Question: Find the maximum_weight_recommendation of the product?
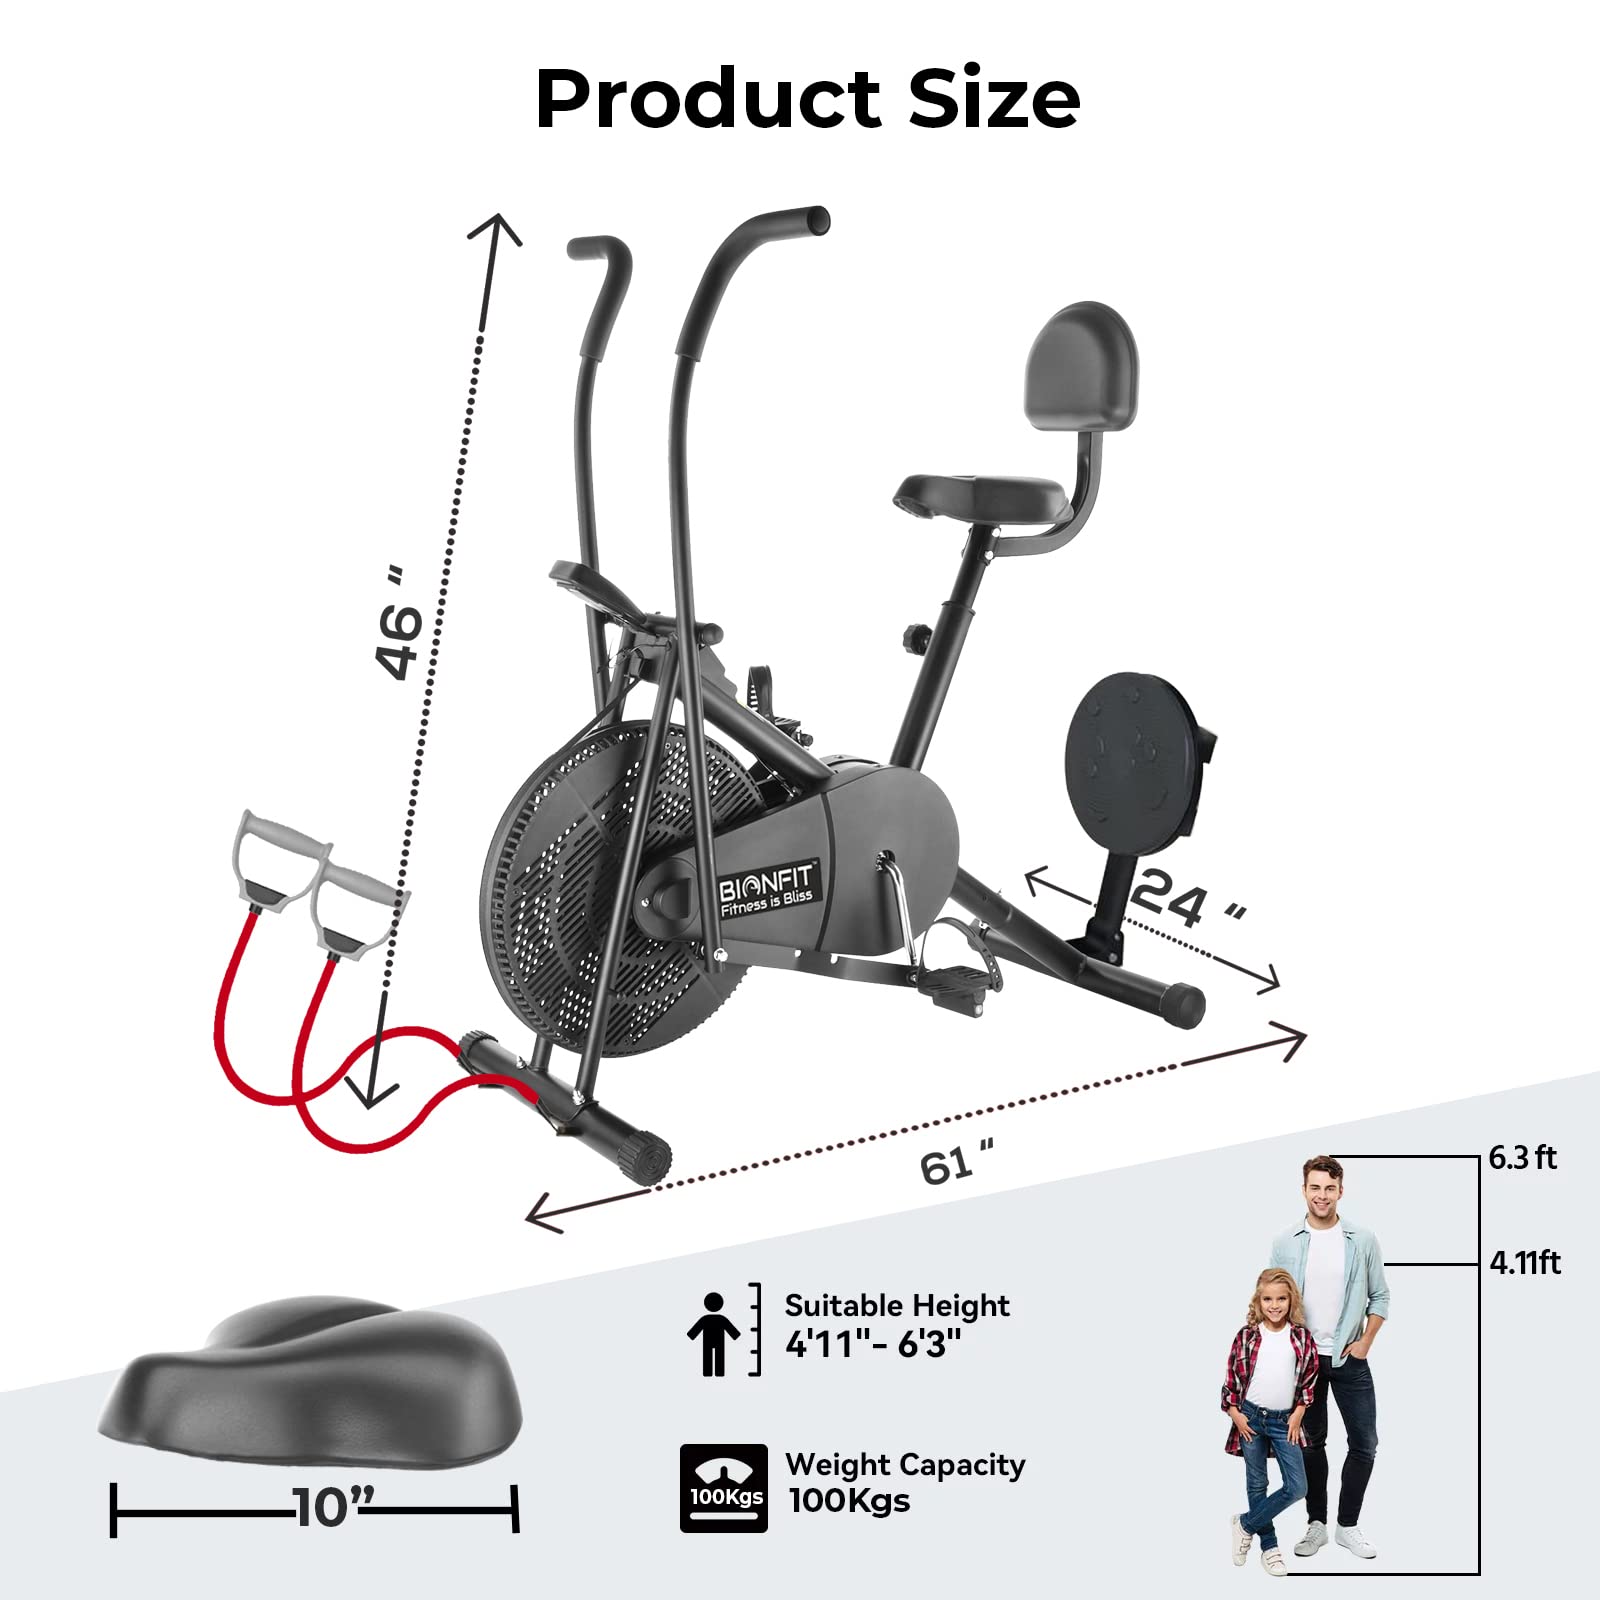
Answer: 100 kilogram